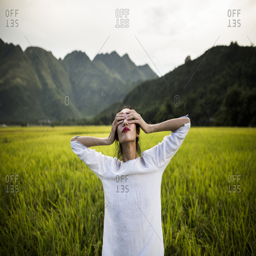
young woman standing near a rice field and covering her eyes